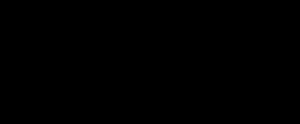
La Food and Drug Administration est l'administration américaine des denrées alimentaires et des médicaments.